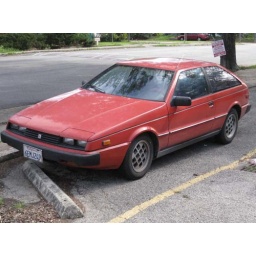
I spotted this car unintentionally. Pretty rare if I do say, I ike the rims. Very Isuzu-ishTaken in San Marcos, TX